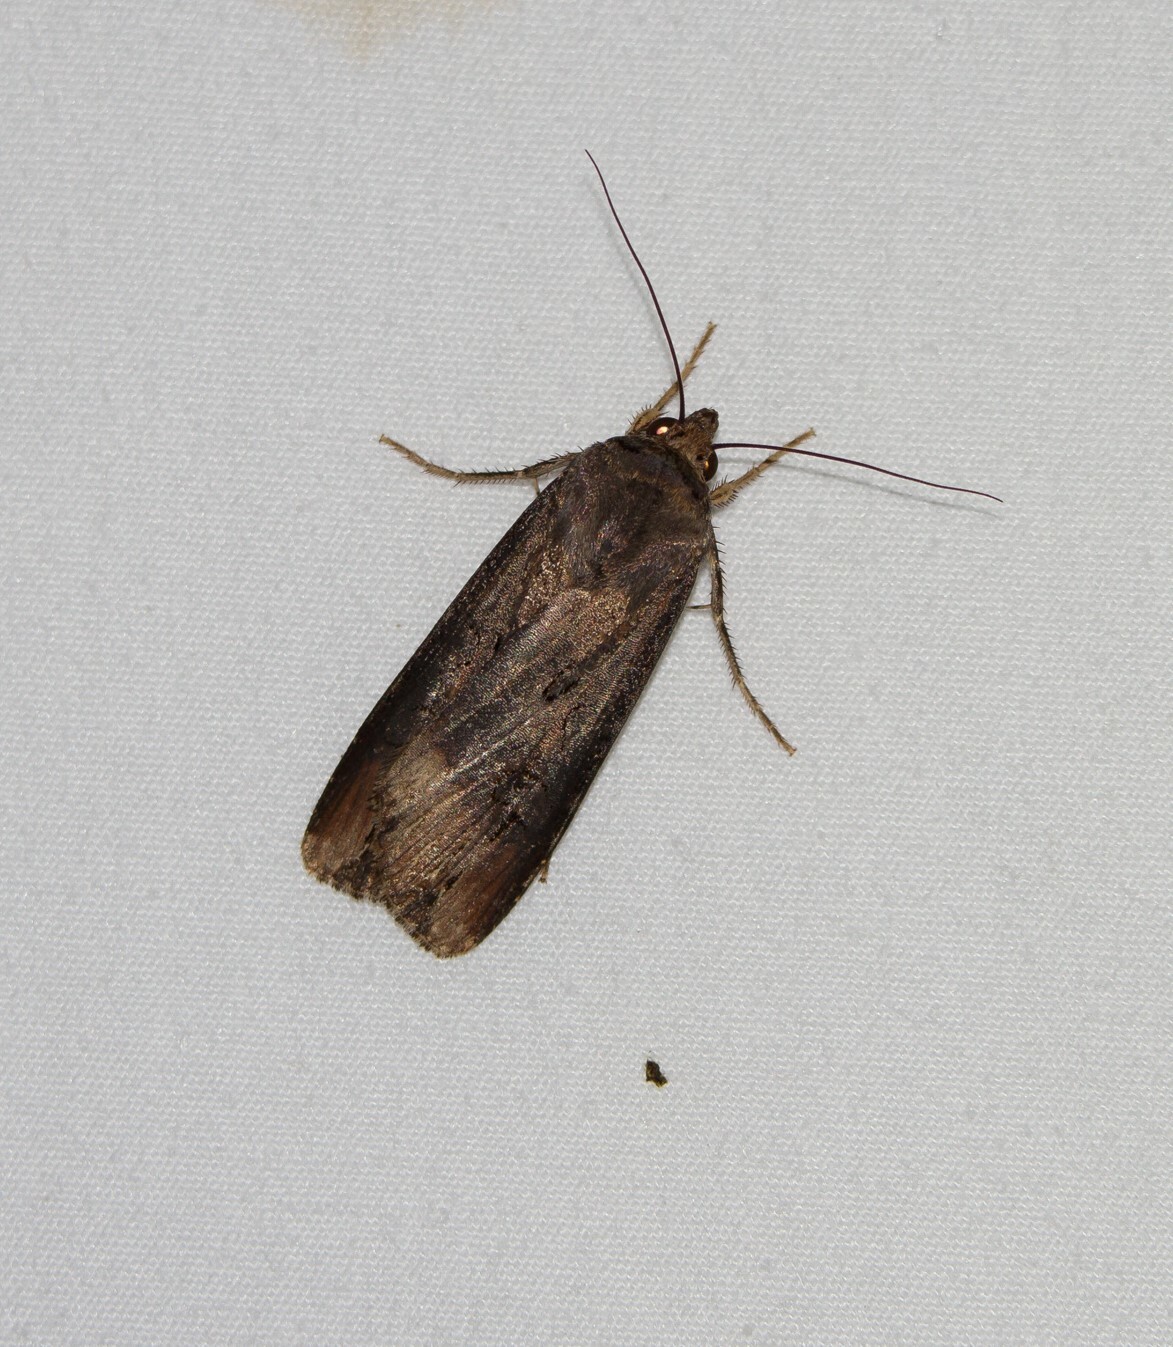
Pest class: cutworms